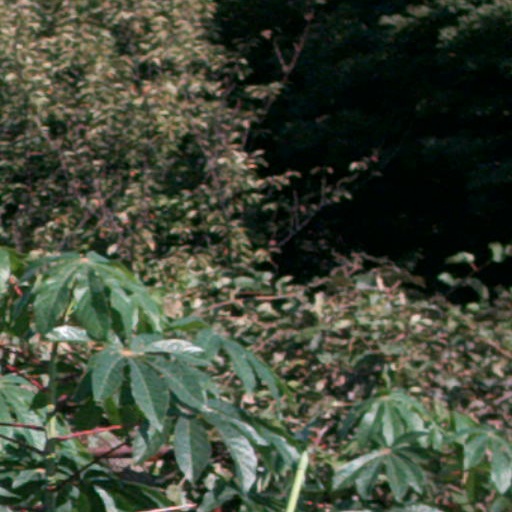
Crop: cassava